Ambopteryx

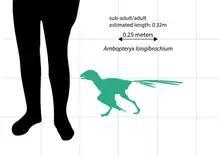
"Ambopteryx longibrachium" in comparison to an average adult human male

The forelimbs of "Ambopteryx" were about 1.3 times longer than the hindlimbs, with the ulna being shorter than the humerus and almost twice as wide as the width of the radius. Unlike most other non-avian theropods, it had a short tail that lacked a transitional point and ended in a pygostyle, a set of fused tail vertebrae. The only other non-avian theropod that are known to have had a pygostyle are certain oviraptorosaurs and therizinosaurs.